Nikolaus I, Prince Esterházy

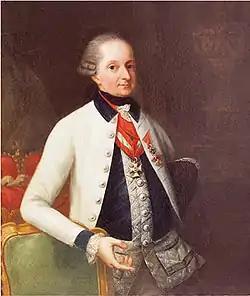

Nikolaus I, Prince Esterházy (slovensky "Mikuláš I. Esterházy"; 18 December 171428 September 1790) was a Hungarian prince, a member of the famous Esterházy family. His building of palaces, extravagant clothing, and taste for opera and other grand musical productions led to his being given the title "the Magnificent". He is remembered as the principal employer of the composer Joseph Haydn.